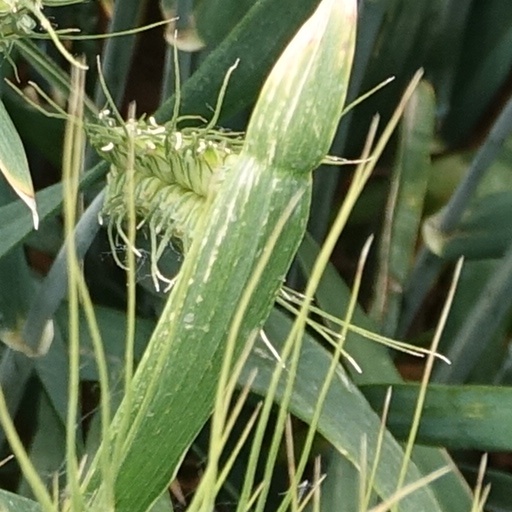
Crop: wheat